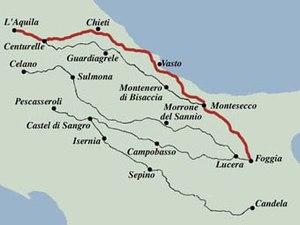
Tratturo est un terme italien particulièrement usité pour les pistes qui relient l'Apennin des Abruzzes aux plaines des Pouilles et de la Calabre.